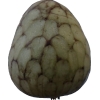
Label: cherimoya